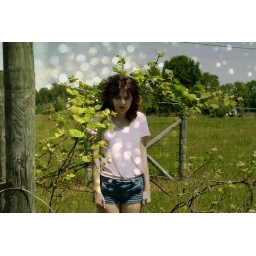
sinking sinking water in a field full of green green